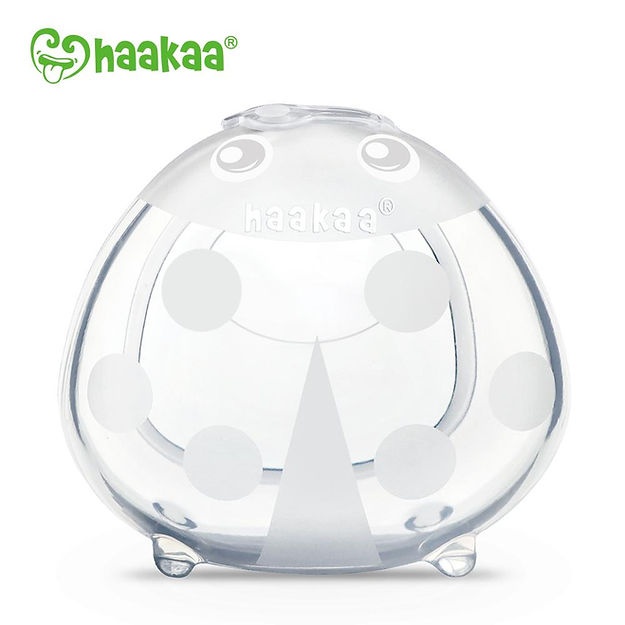
Haakaa | Ladybug Silicone Breast Milk Collector
甲蟲矽膠收集器 將Haakaa矽膠收集器放到胸罩中，全天收集母乳，並保存每一滴寶貴的液態黃金！ 一體式設計可牢固地附著在您的乳房上，代替乳墊及收集母乳。它是完全便攜式的，底部有小腳，可以使集奶器直立在平坦的表面上，以防止使用後溢出。收集後，請打開頂部的塞子，然後將母乳安全地倒入容器中。 多功能設計還使您可以將其用作吸奶器，使您能夠比自然泌乳過程更多的母乳。只需將集乳器牢固地按到您的乳房，即可產生吸力並開始收集！這使您可以在母乳喂養之間，輕鬆建立母乳儲存庫，而無需付出額外的努力！ 內容量：1個矽膠收集器 特徵 - 多功能設計讓您全天輕鬆收集母乳 - 安全固定在乳房上 - 無需電源線或電池 - 便攜式且靜音 - 直立在平坦的表面上 - 40 / 75ml容量 - 由100％高品質食品級有機矽製成 - 不含BPA，PVC和鄰苯二甲酸鹽 說明： 將開口居中放置在乳頭上，並輕輕擠壓容器，直到感覺到吸力為止。 使用矽膠奶收集器時，您還可以用另一邊母乳喂養嬰孩。 填滿母乳所需數量後，請取下矽膠收集器。從上方打開拔出塞子，然後倒出母乳到容器中 將矽膠收集器放在乳房和胸罩之間，並確保開口位於乳頭上方。 調整矽膠收集器，直到感覺舒適並讓母乳流動為止。 一旦充滿所需的數量，請取出矽膠收集器。從胸罩中取出矽膠收集器，然後從出口將母乳倒入存儲容器中。 清潔與保養 每次使用後都要清潔。我們強烈建議您使用任何蒸汽消毒系統或在水中煮2-3分鐘來清潔和消毒收集器。請勿使用任何漂白劑或消毒片清潔本產品。請勿使用紫外線消毒器清潔本產品，因為它可能會影響其使用壽命。 注意：請定期檢查產品狀況。如果本產品顯示任何損壞跡象，請更換。請勿在任何尖銳物體附近存放。只能使用軟毛刷或軟海綿清潔本產品，因為硬刷可能會劃傷表面。暴露於清潔劑中可能會使本產品中的有機矽顯得渾濁。該產品不是玩具。請勿將本產品用於其預期用途以外的任何用途。將產品存放在陰涼乾燥處，避免陽光直射。需要成人監督。
Brand: Haakaa
Category: Baby & Toddler > Nursing & Feeding > Breast Milk Storage Containers